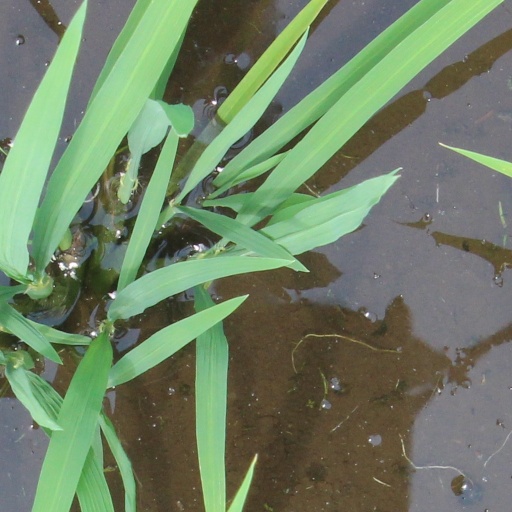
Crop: rice